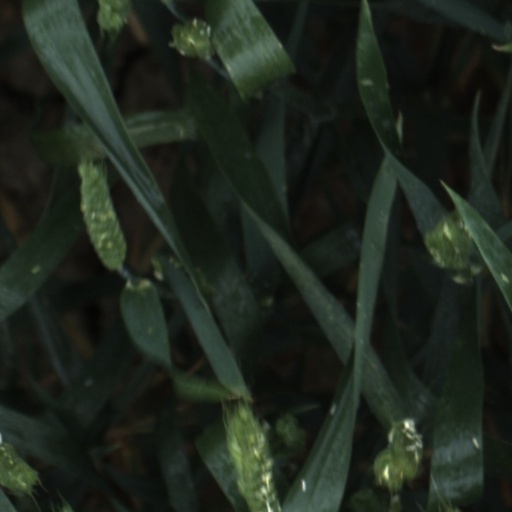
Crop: wheat